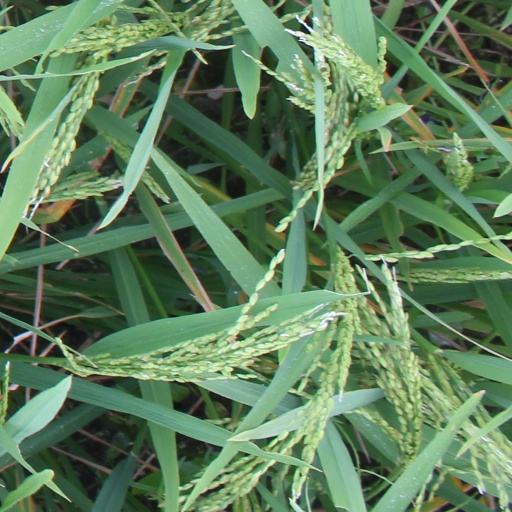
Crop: rice